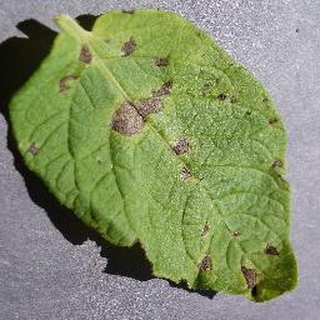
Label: potato_early_blight